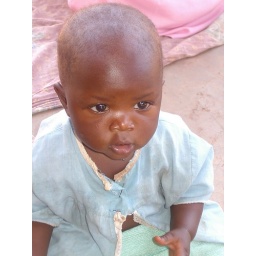
little girl in a little village in zimbabwe, too cute not to take a pic.